Emergency management

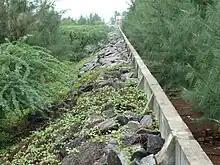
A protective wall built on the shore of the coastal town of Kalpakkam, in aftermath of the 2004 Indian Ocean earthquake

The National Disaster Management Authority is the primary government agency responsible for planning and capacity-building for disaster relief. Its emphasis is primarily on strategic risk management and mitigation, as well as developing policies and planning. The National Institute of Disaster Management is a policy think-tank and training institution for developing guidelines and training programs for mitigating disasters and managing crisis response.